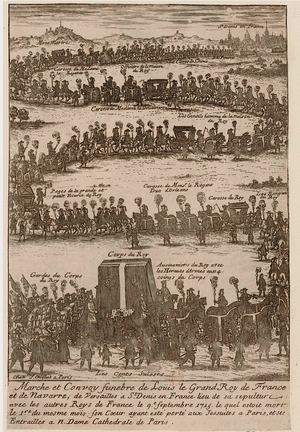
La mort de Louis XIV a lieu le 1ᵉʳ septembre 1715 aux alentours de 8 h 15. Elle signe non seulement la mort et la fin d'un règne personnel de 54 ans, mais surtout un changement de main, avec la lutte de succession qui s'ensuivit au Parlement de Paris, au profit de son neveu Philippe d'Orléans nommé régent du royaume. Le système de polysynodie émerge de l'alliance entre Philippe d'Orléans et les parlementaires.